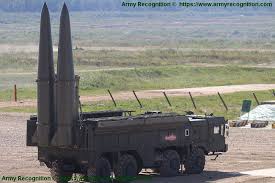
Label: Air Defense